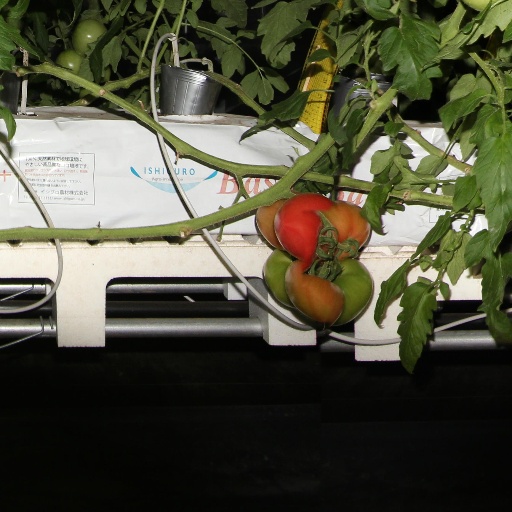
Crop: tomato